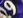
Number: 9